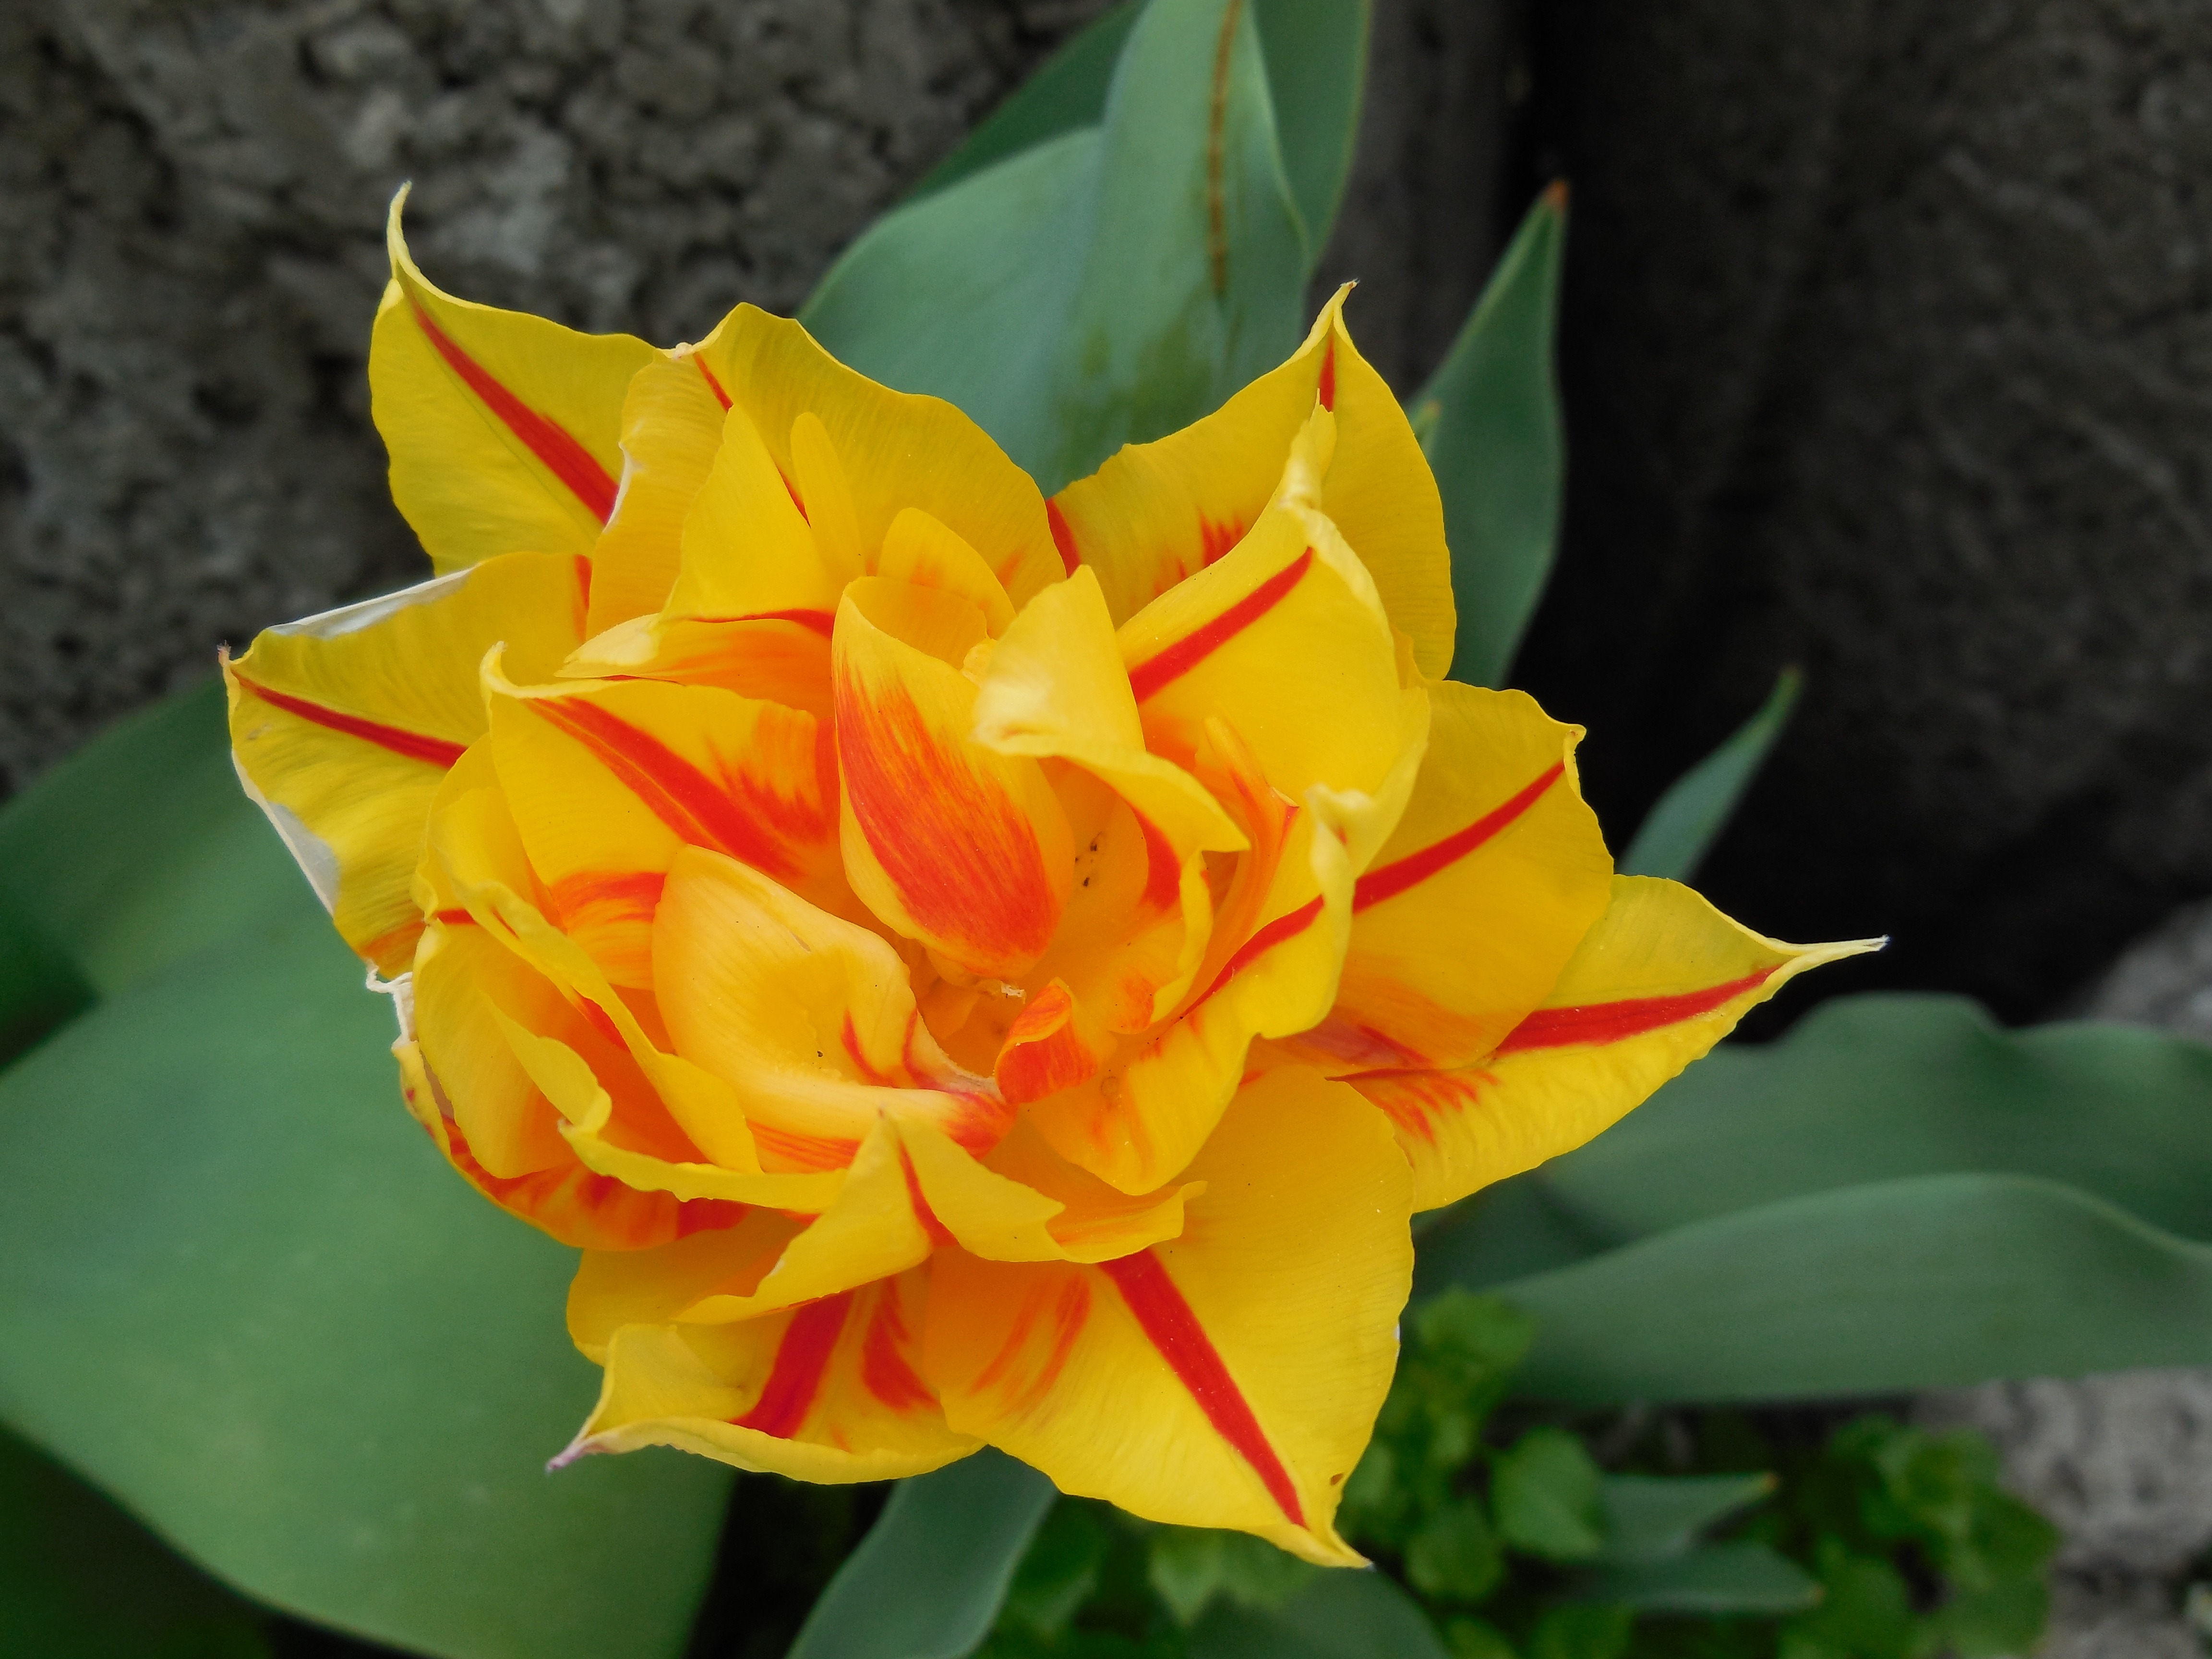
nature, blossom, plant, flower, petal, bloom, tulip, rose, spring, botany, yellow, flora, flowers, macro photography, flowering plant, rose family, plant stem, land plant